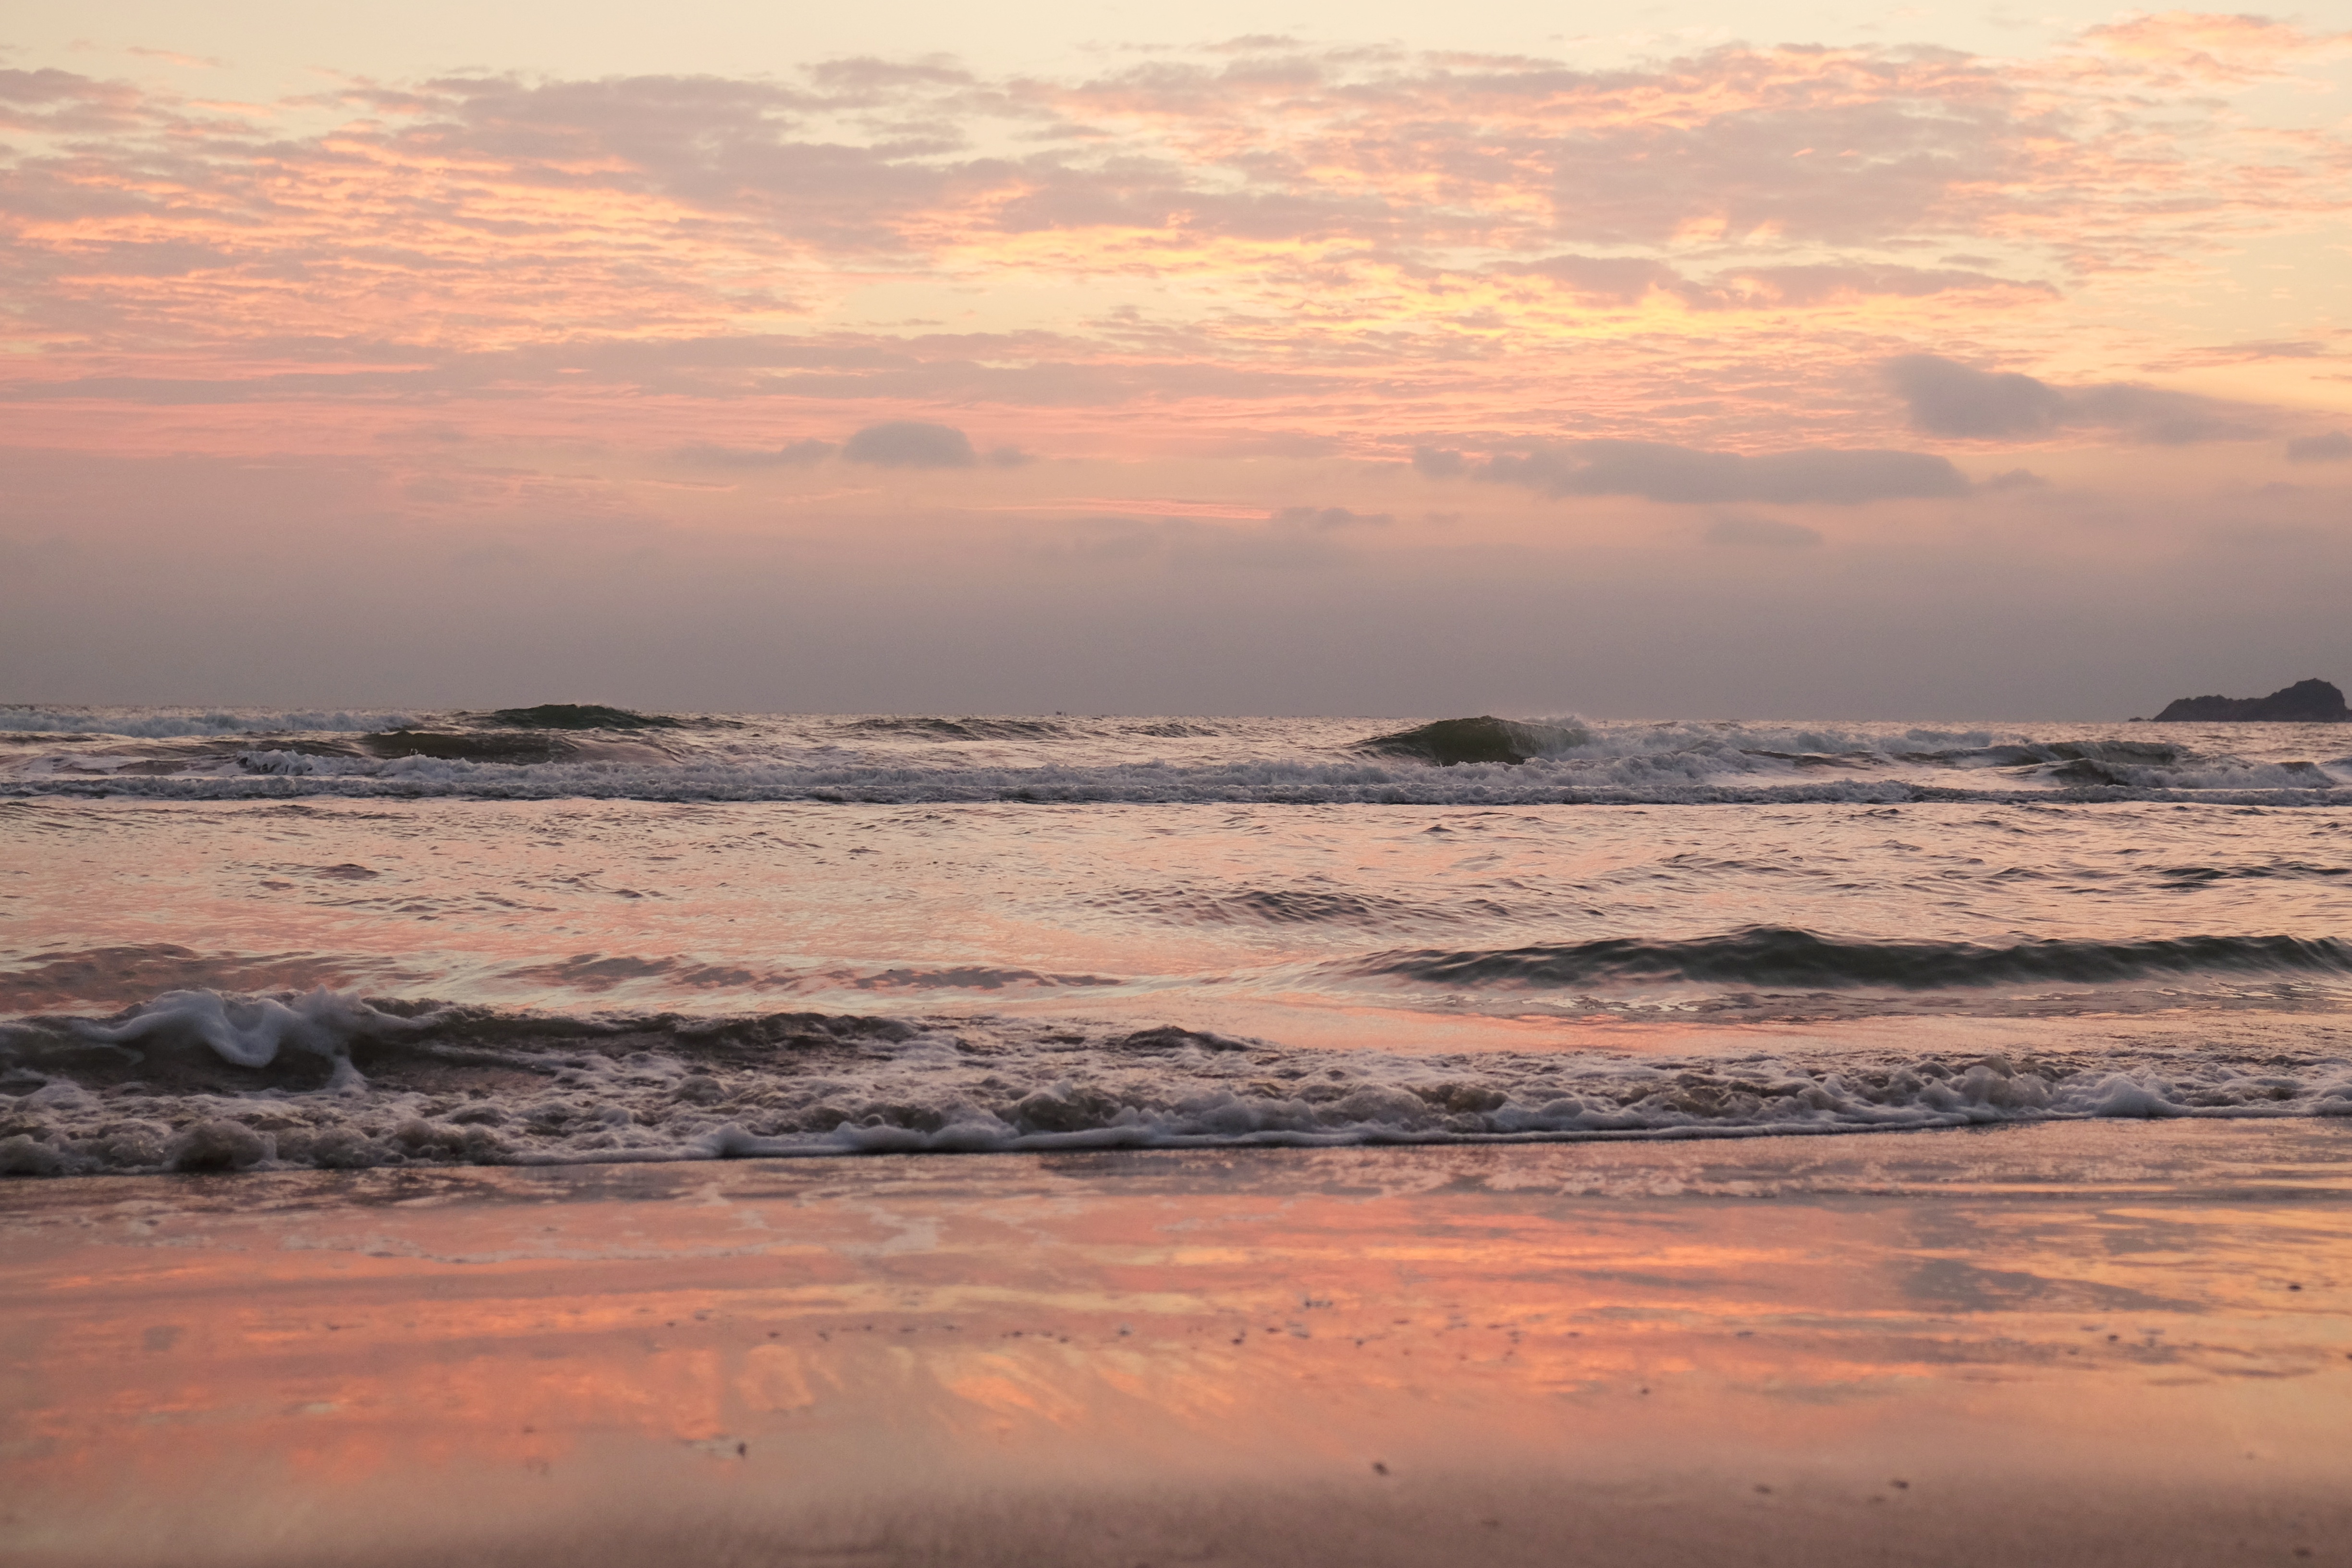
beach, sea, coast, sand, ocean, horizon, cloud, sky, sunrise, sunset, morning, shore, wave, dawn, dusk, evening, reflection, material, body of water, atmospheric phenomenon, wind wave